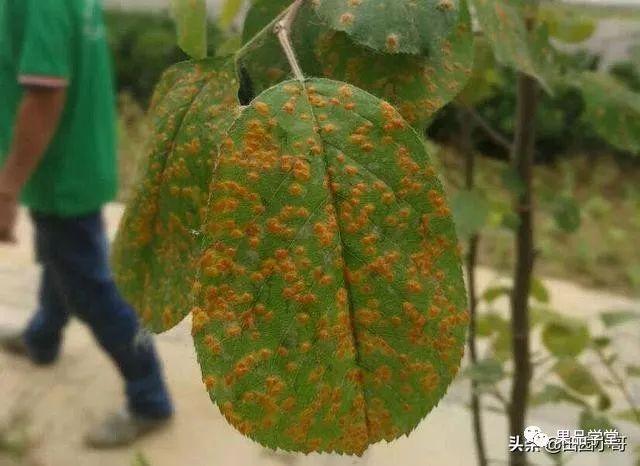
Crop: apple
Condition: rust